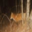
Label: fox